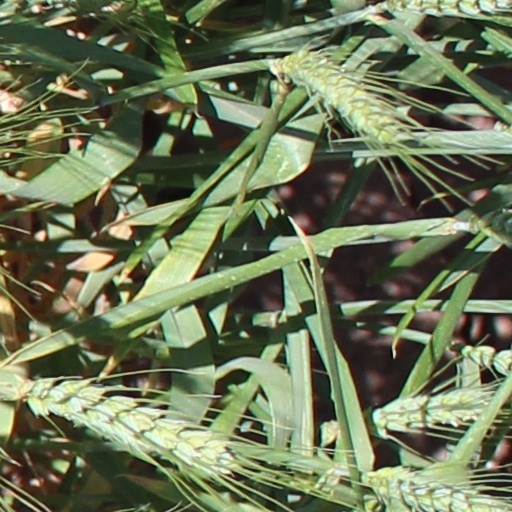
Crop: wheat